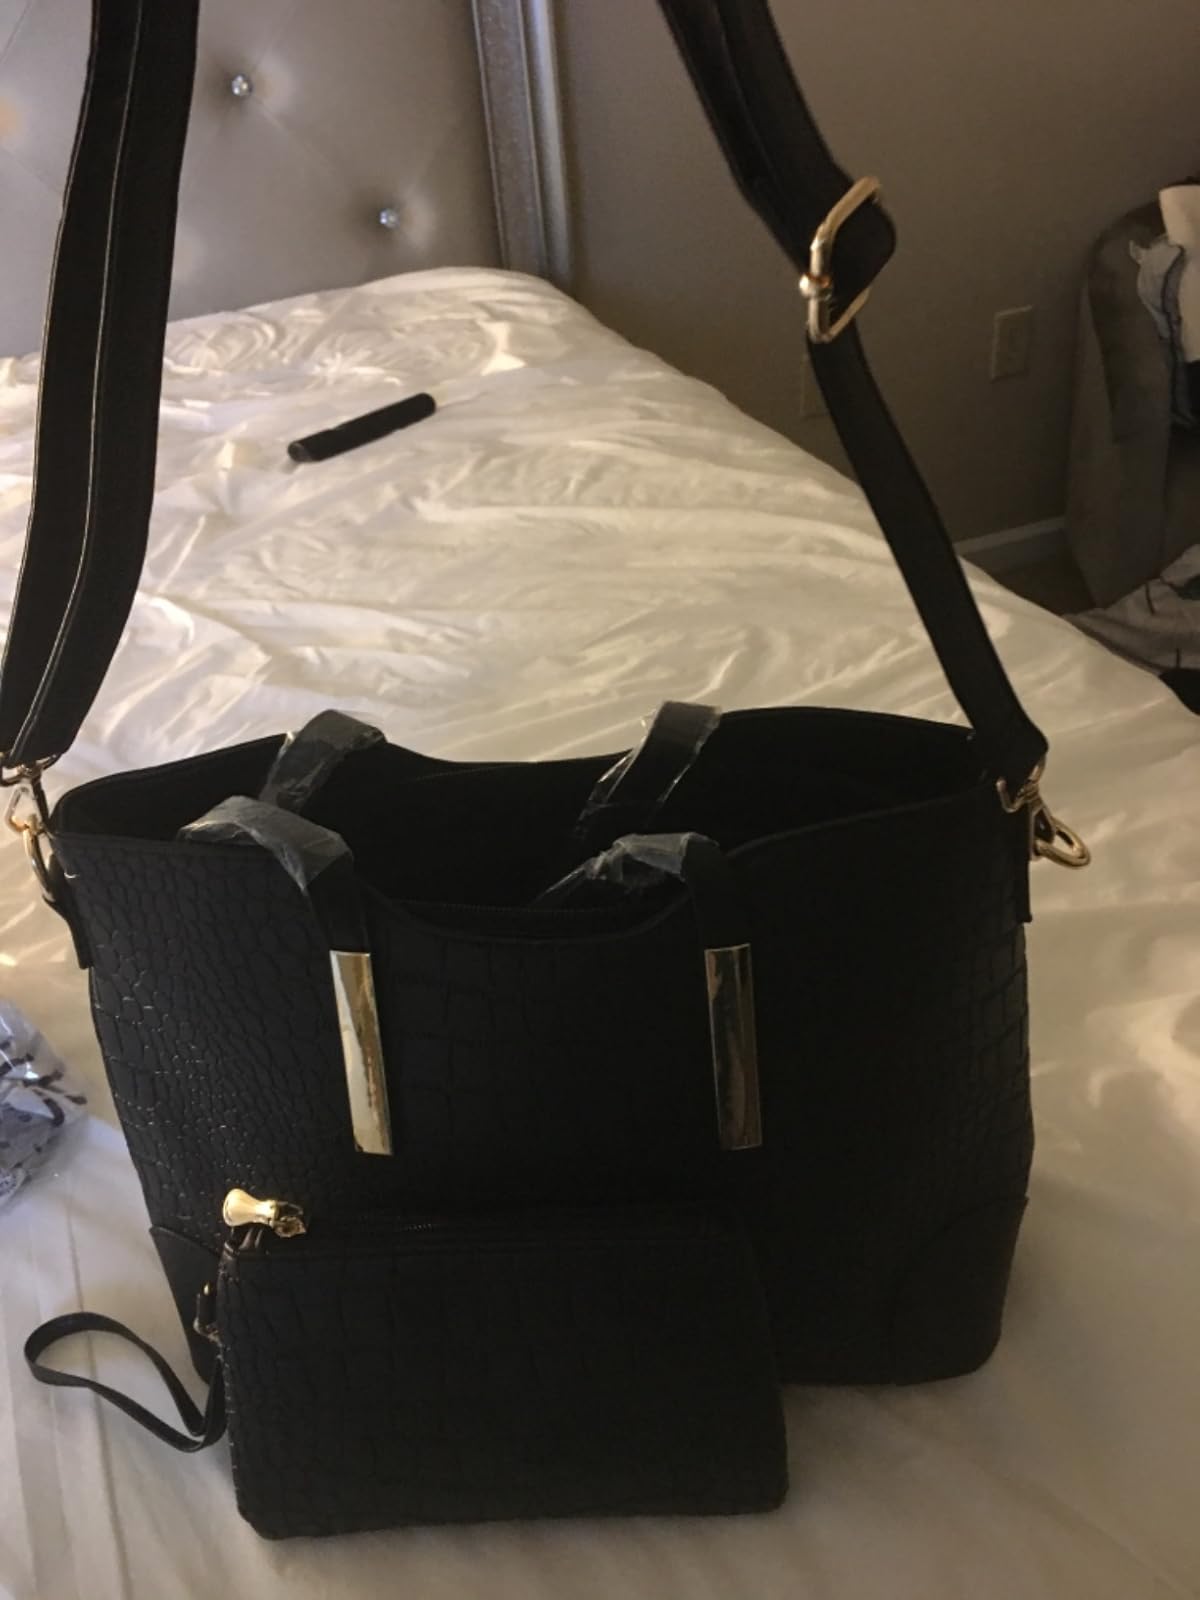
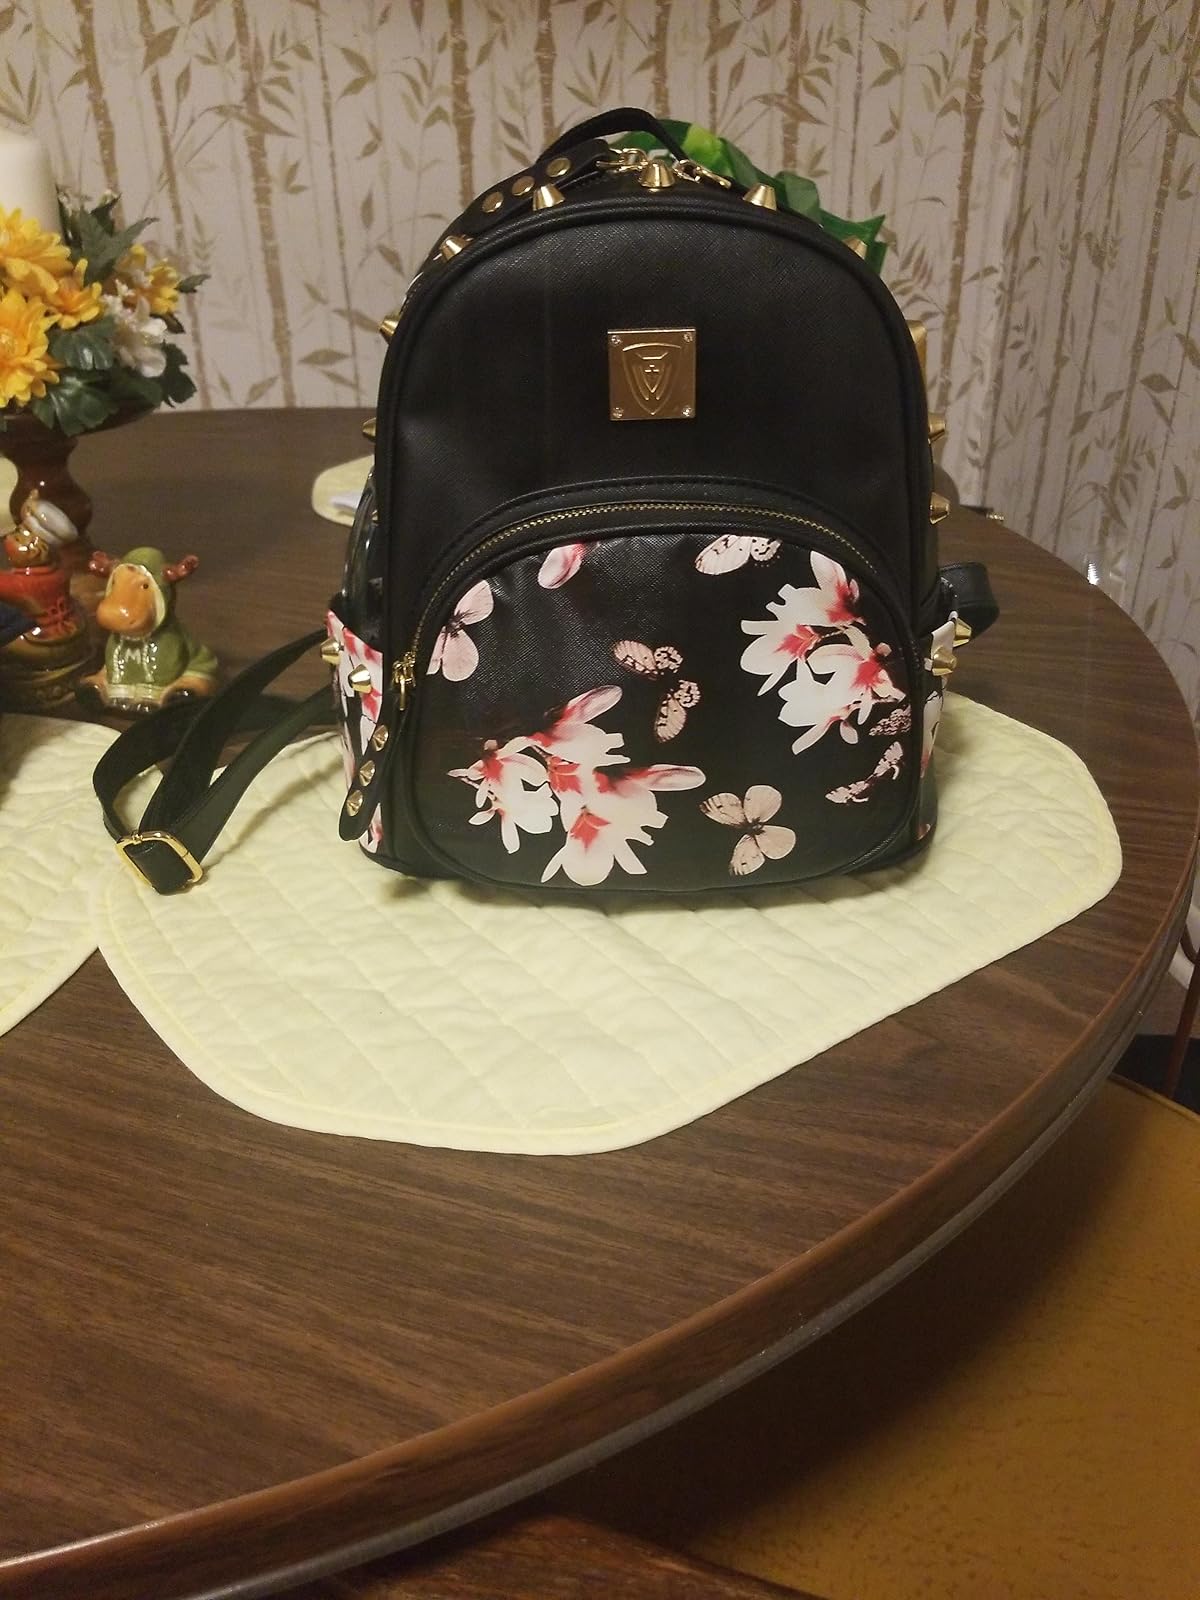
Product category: accessories_handbag
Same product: no